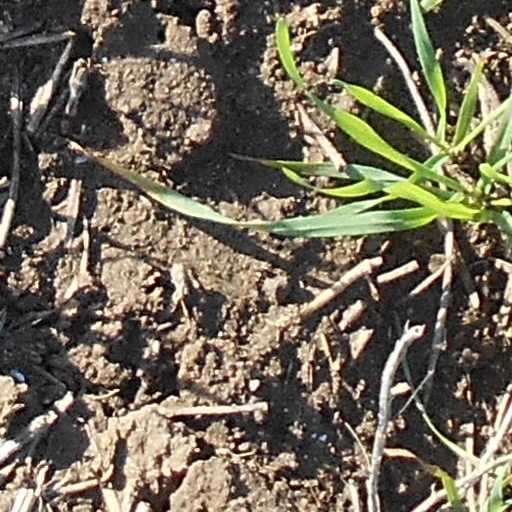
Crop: wheat